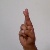
The image shows a hand gesture representing the letter 'R' in Indian Sign Language.